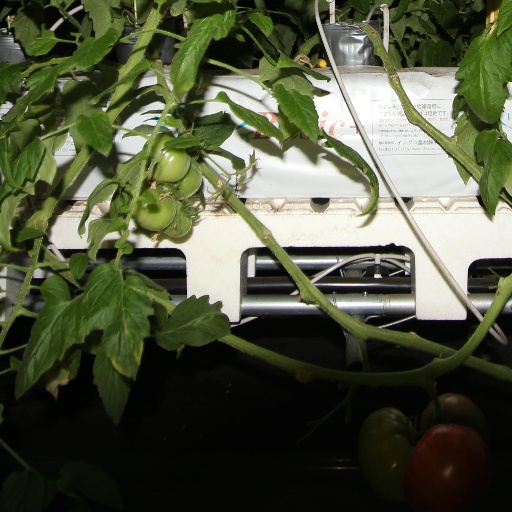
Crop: tomato